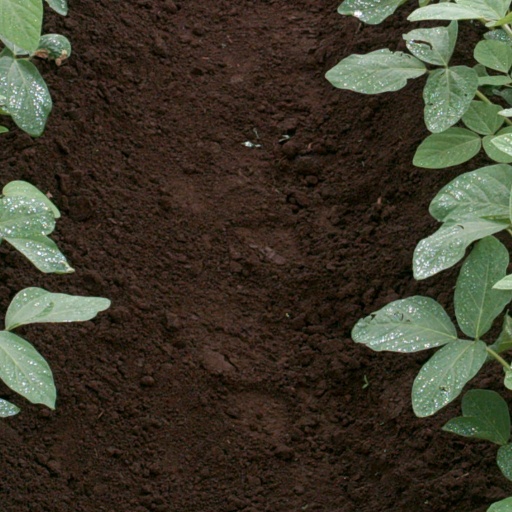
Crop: soybean